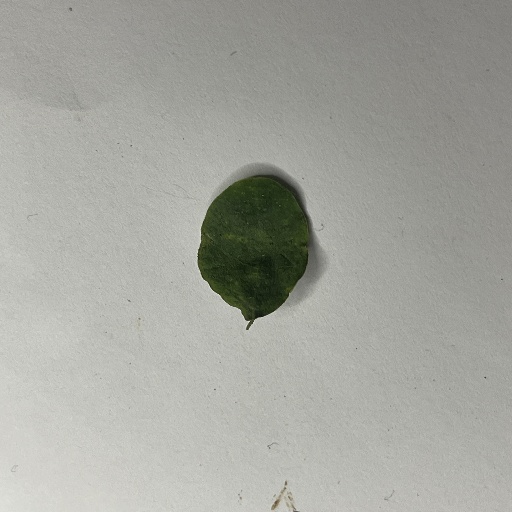
Species: Sojina
Leaf condition: Bacterial Spot